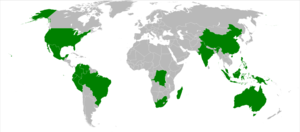
La biodiversité désigne la variété des formes de vie sur la Terre. Ce terme composé du préfixe bio et du mot « diversité ». Elle s'apprécie en considérant la diversité des écosystèmes, des espèces et des gènes dans l'espace et dans le temps, ainsi que les interactions au sein de ces niveaux d'organisation et entre eux. Lorsque la science cherche à évaluer la biodiversité, d'un lieu particulier, les différents éléments des listes d'espèces, écosystèmes ou gènes sont pondérés en fonction de leur rareté.
Les pays mégadivers sont un groupe de pays dans lequel la majorité des espèces végétales et animales présentes sur Terre sont représentées ; ils sont donc considérés comme les plus riches de la planète en matière de diversité biologique.